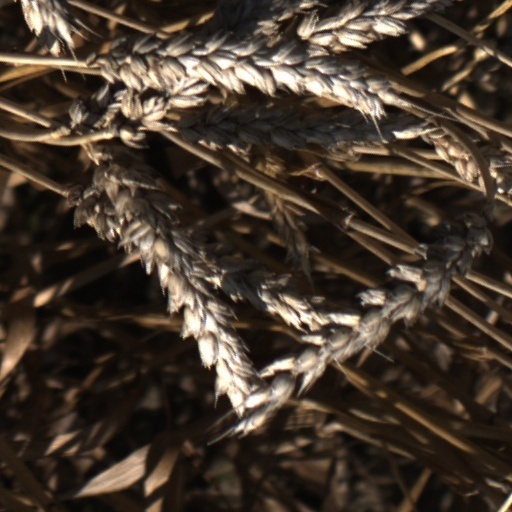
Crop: wheat